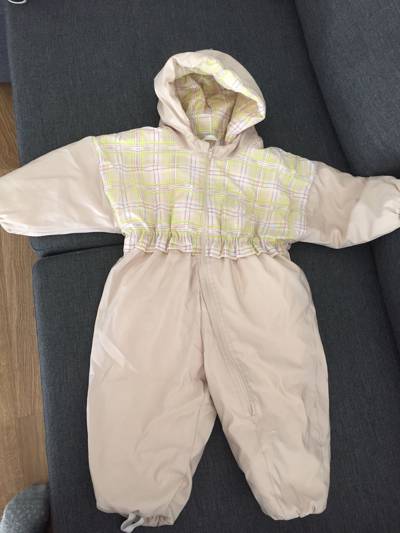
Waste category: clothes